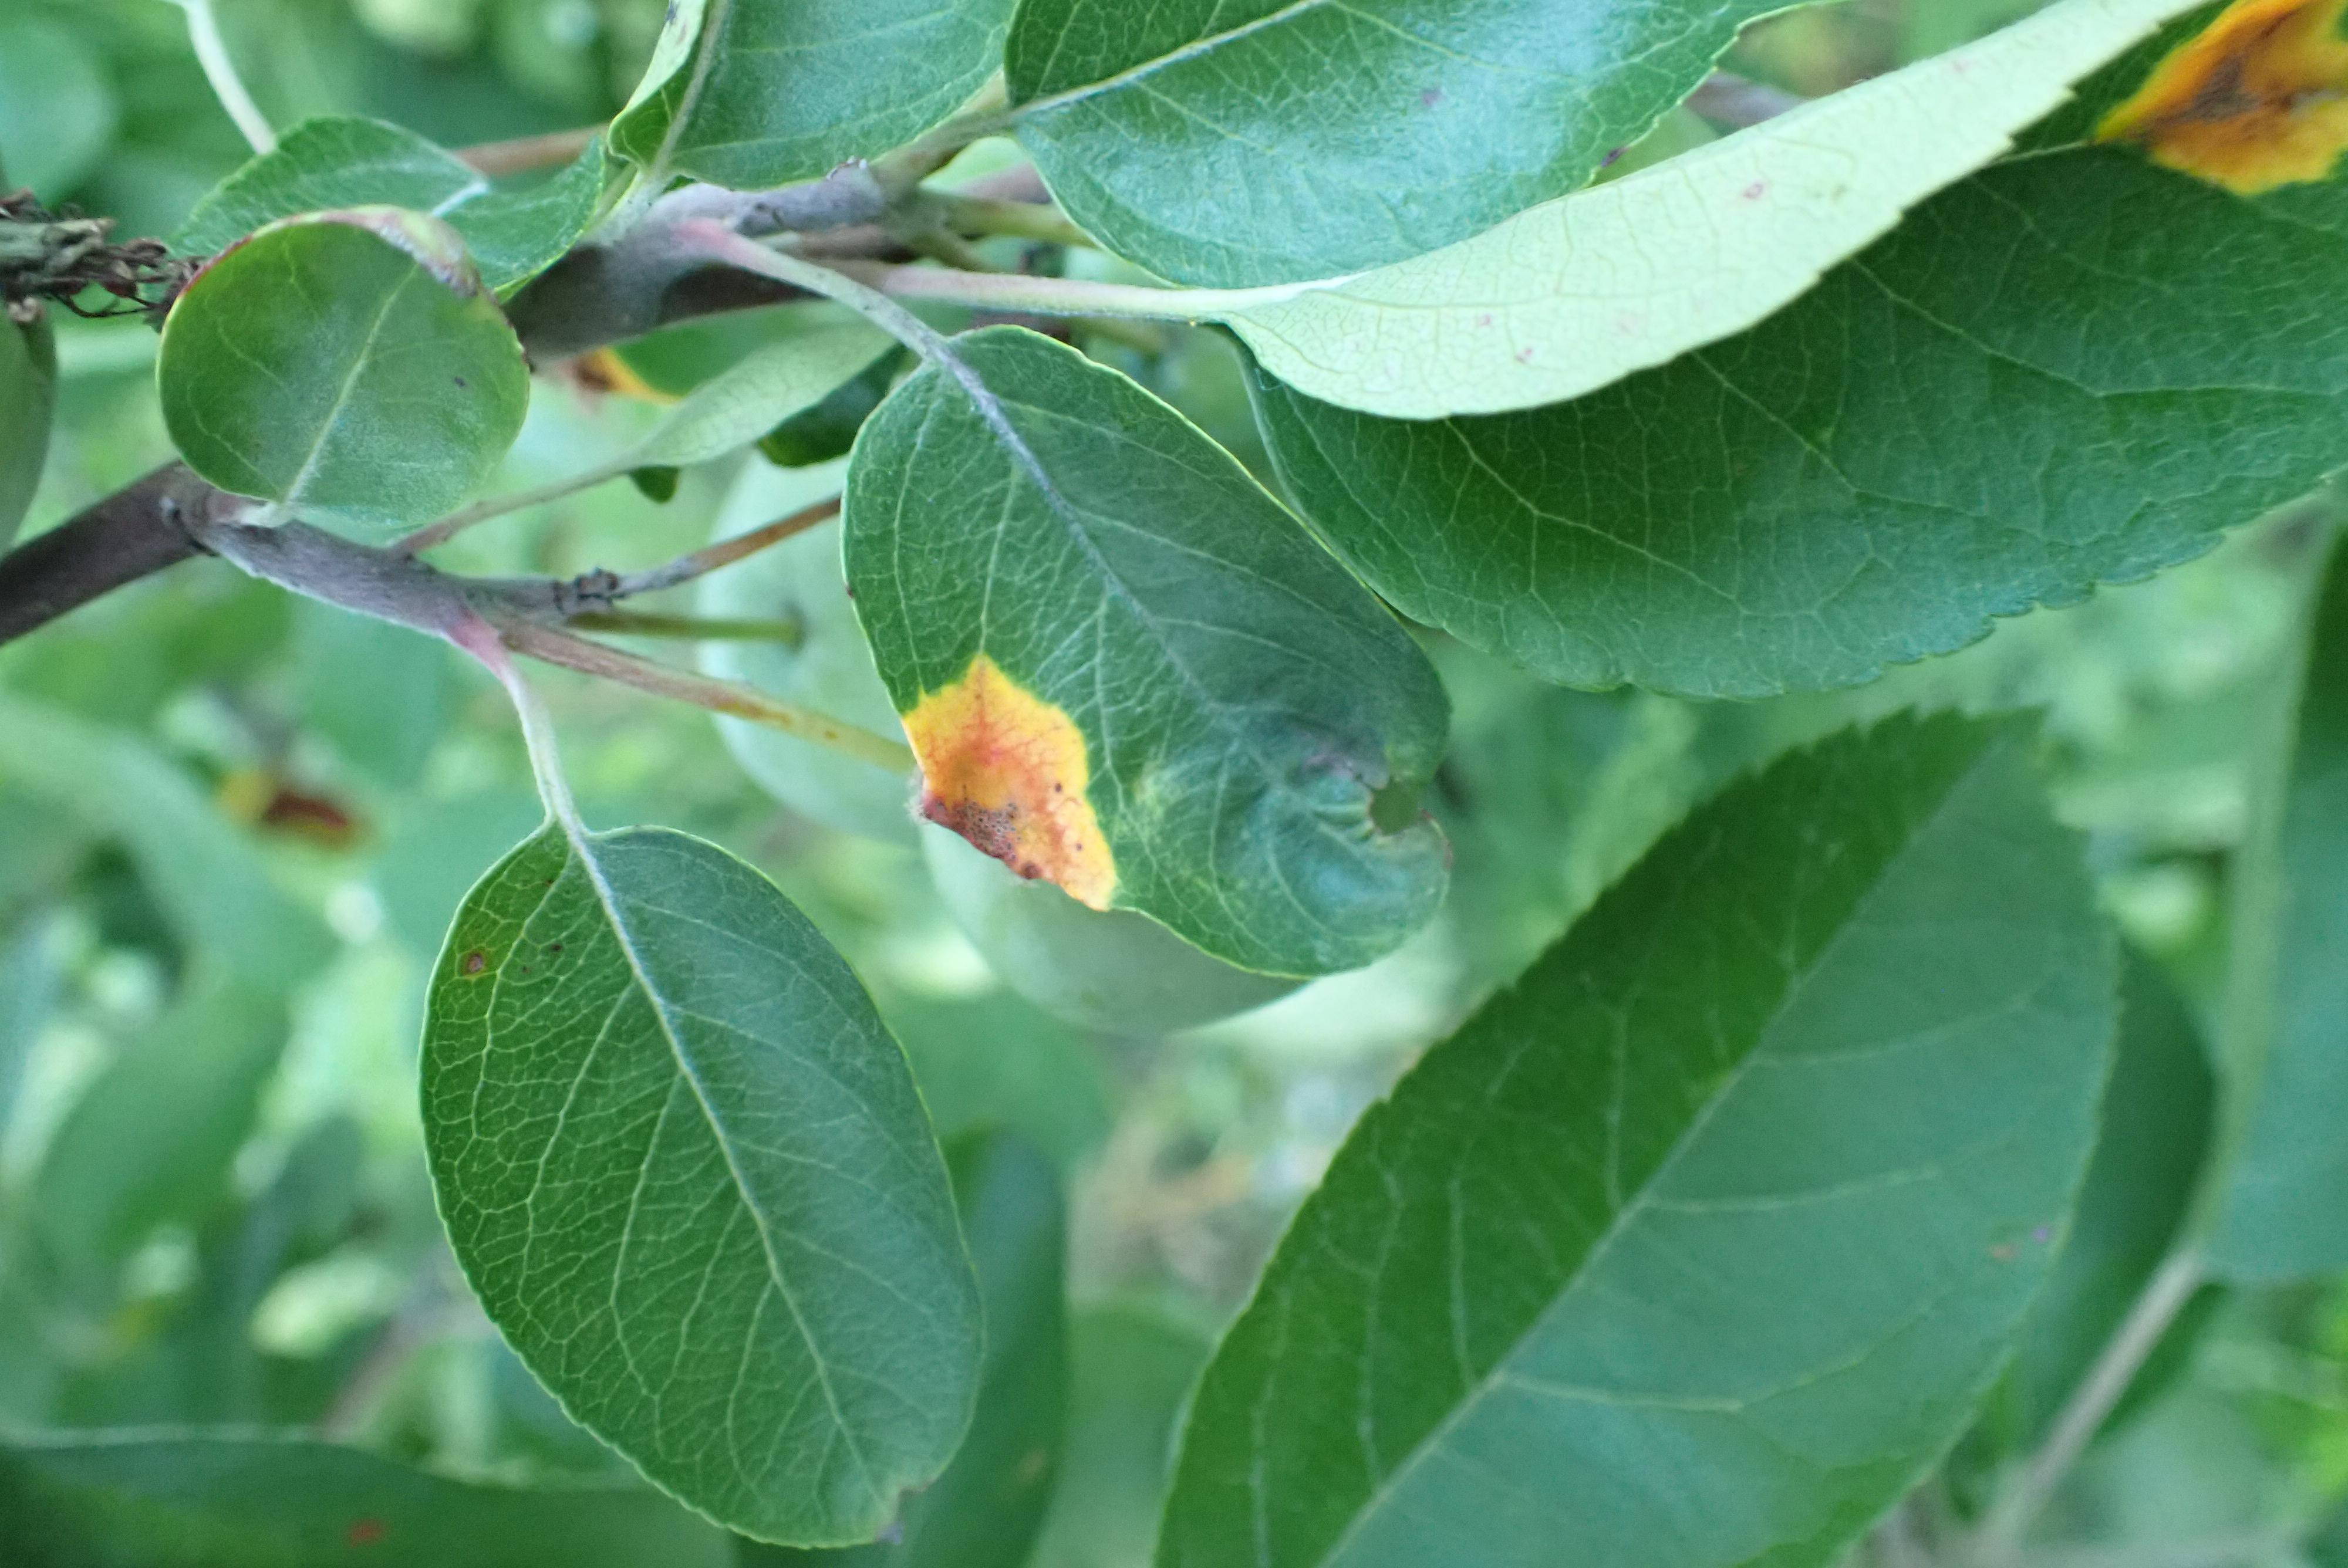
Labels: rust